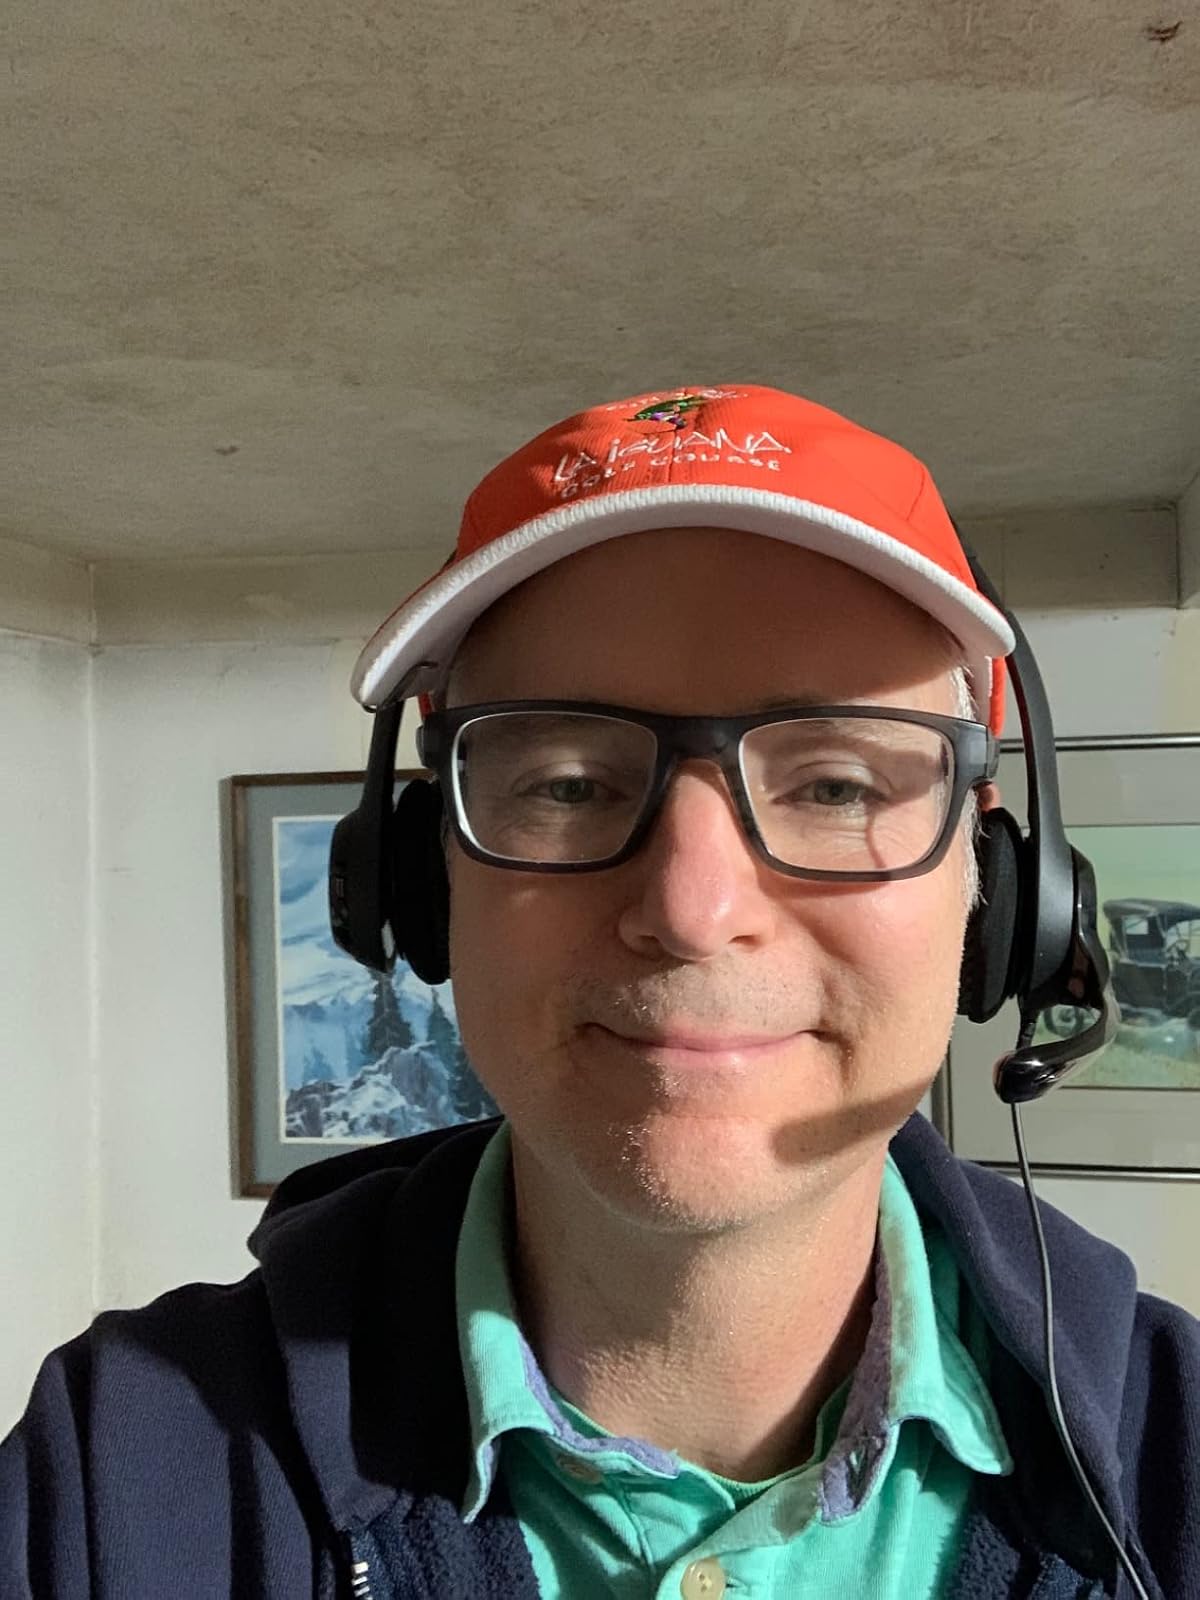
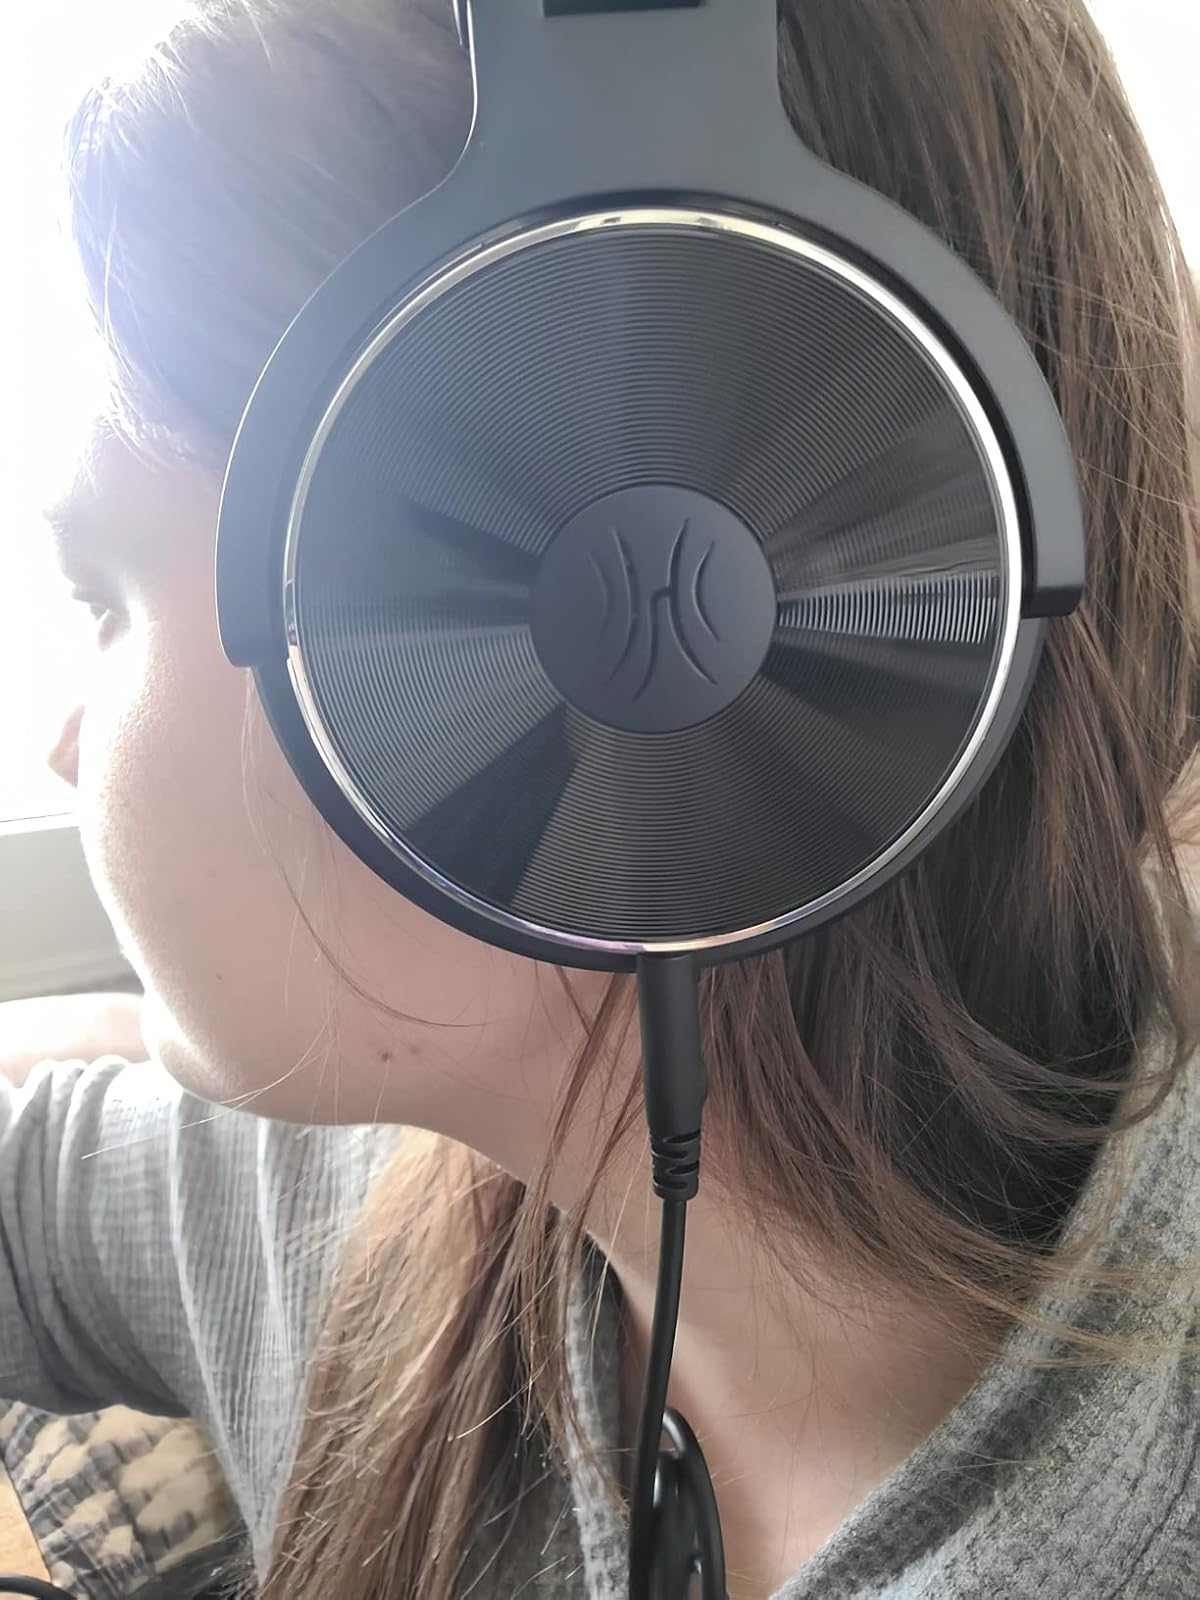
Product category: headphones
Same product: no